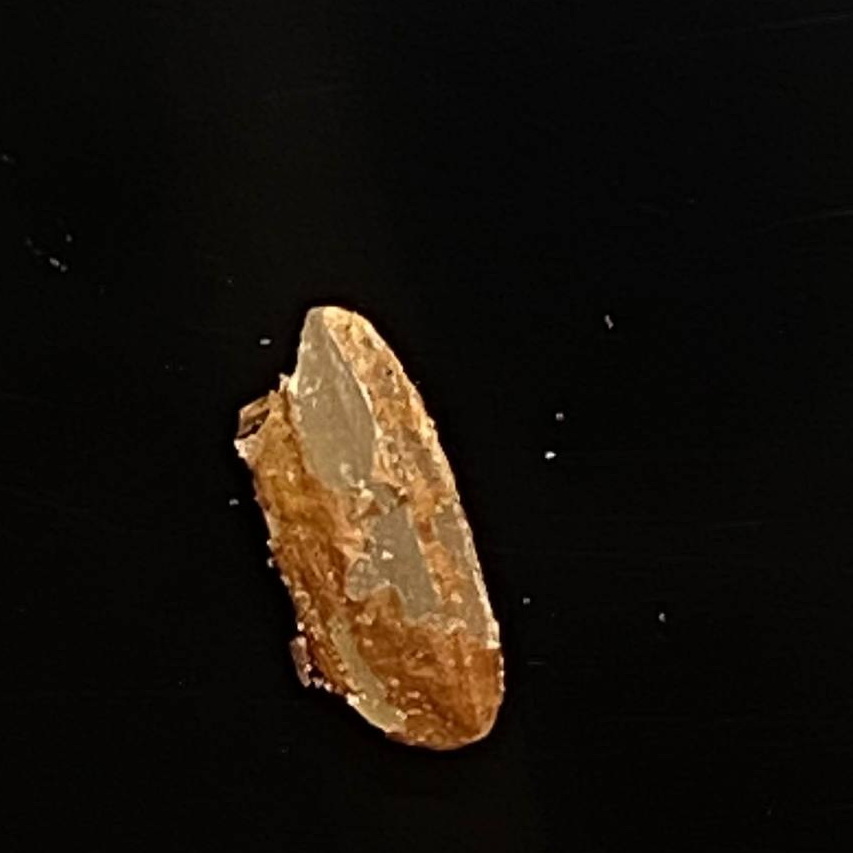
Rice variety: Ganjiya